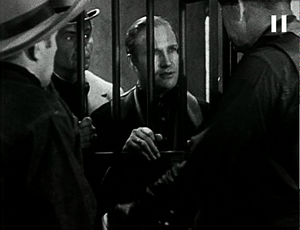
Oh, Susanna! est un western américain réalisé par Joseph Kane sorti en 1936. Le titre vient de la chanson Oh! Susanna qui est interprétée plusieurs fois dans le film.